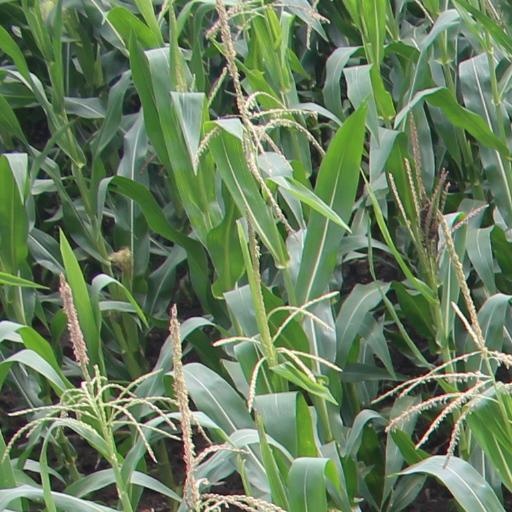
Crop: maize; corn